Elizabeth Bartlet (musicologist)

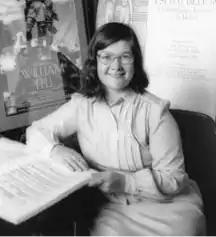
Bartlet in 1990

Mary Elizabeth Caroline Bartlet (1948 – 11 September 2005) was a Canadian-born musicologist known for her scholarship on French music, and particularly opera, in the 18th and 19th centuries. She also produced pioneering critical editions of the scores for Rossini's "Guillaume Tell" and Rameau's "Platée". At the time of her death, she was a professor of music at Duke University and a director of the American Musicological Society.